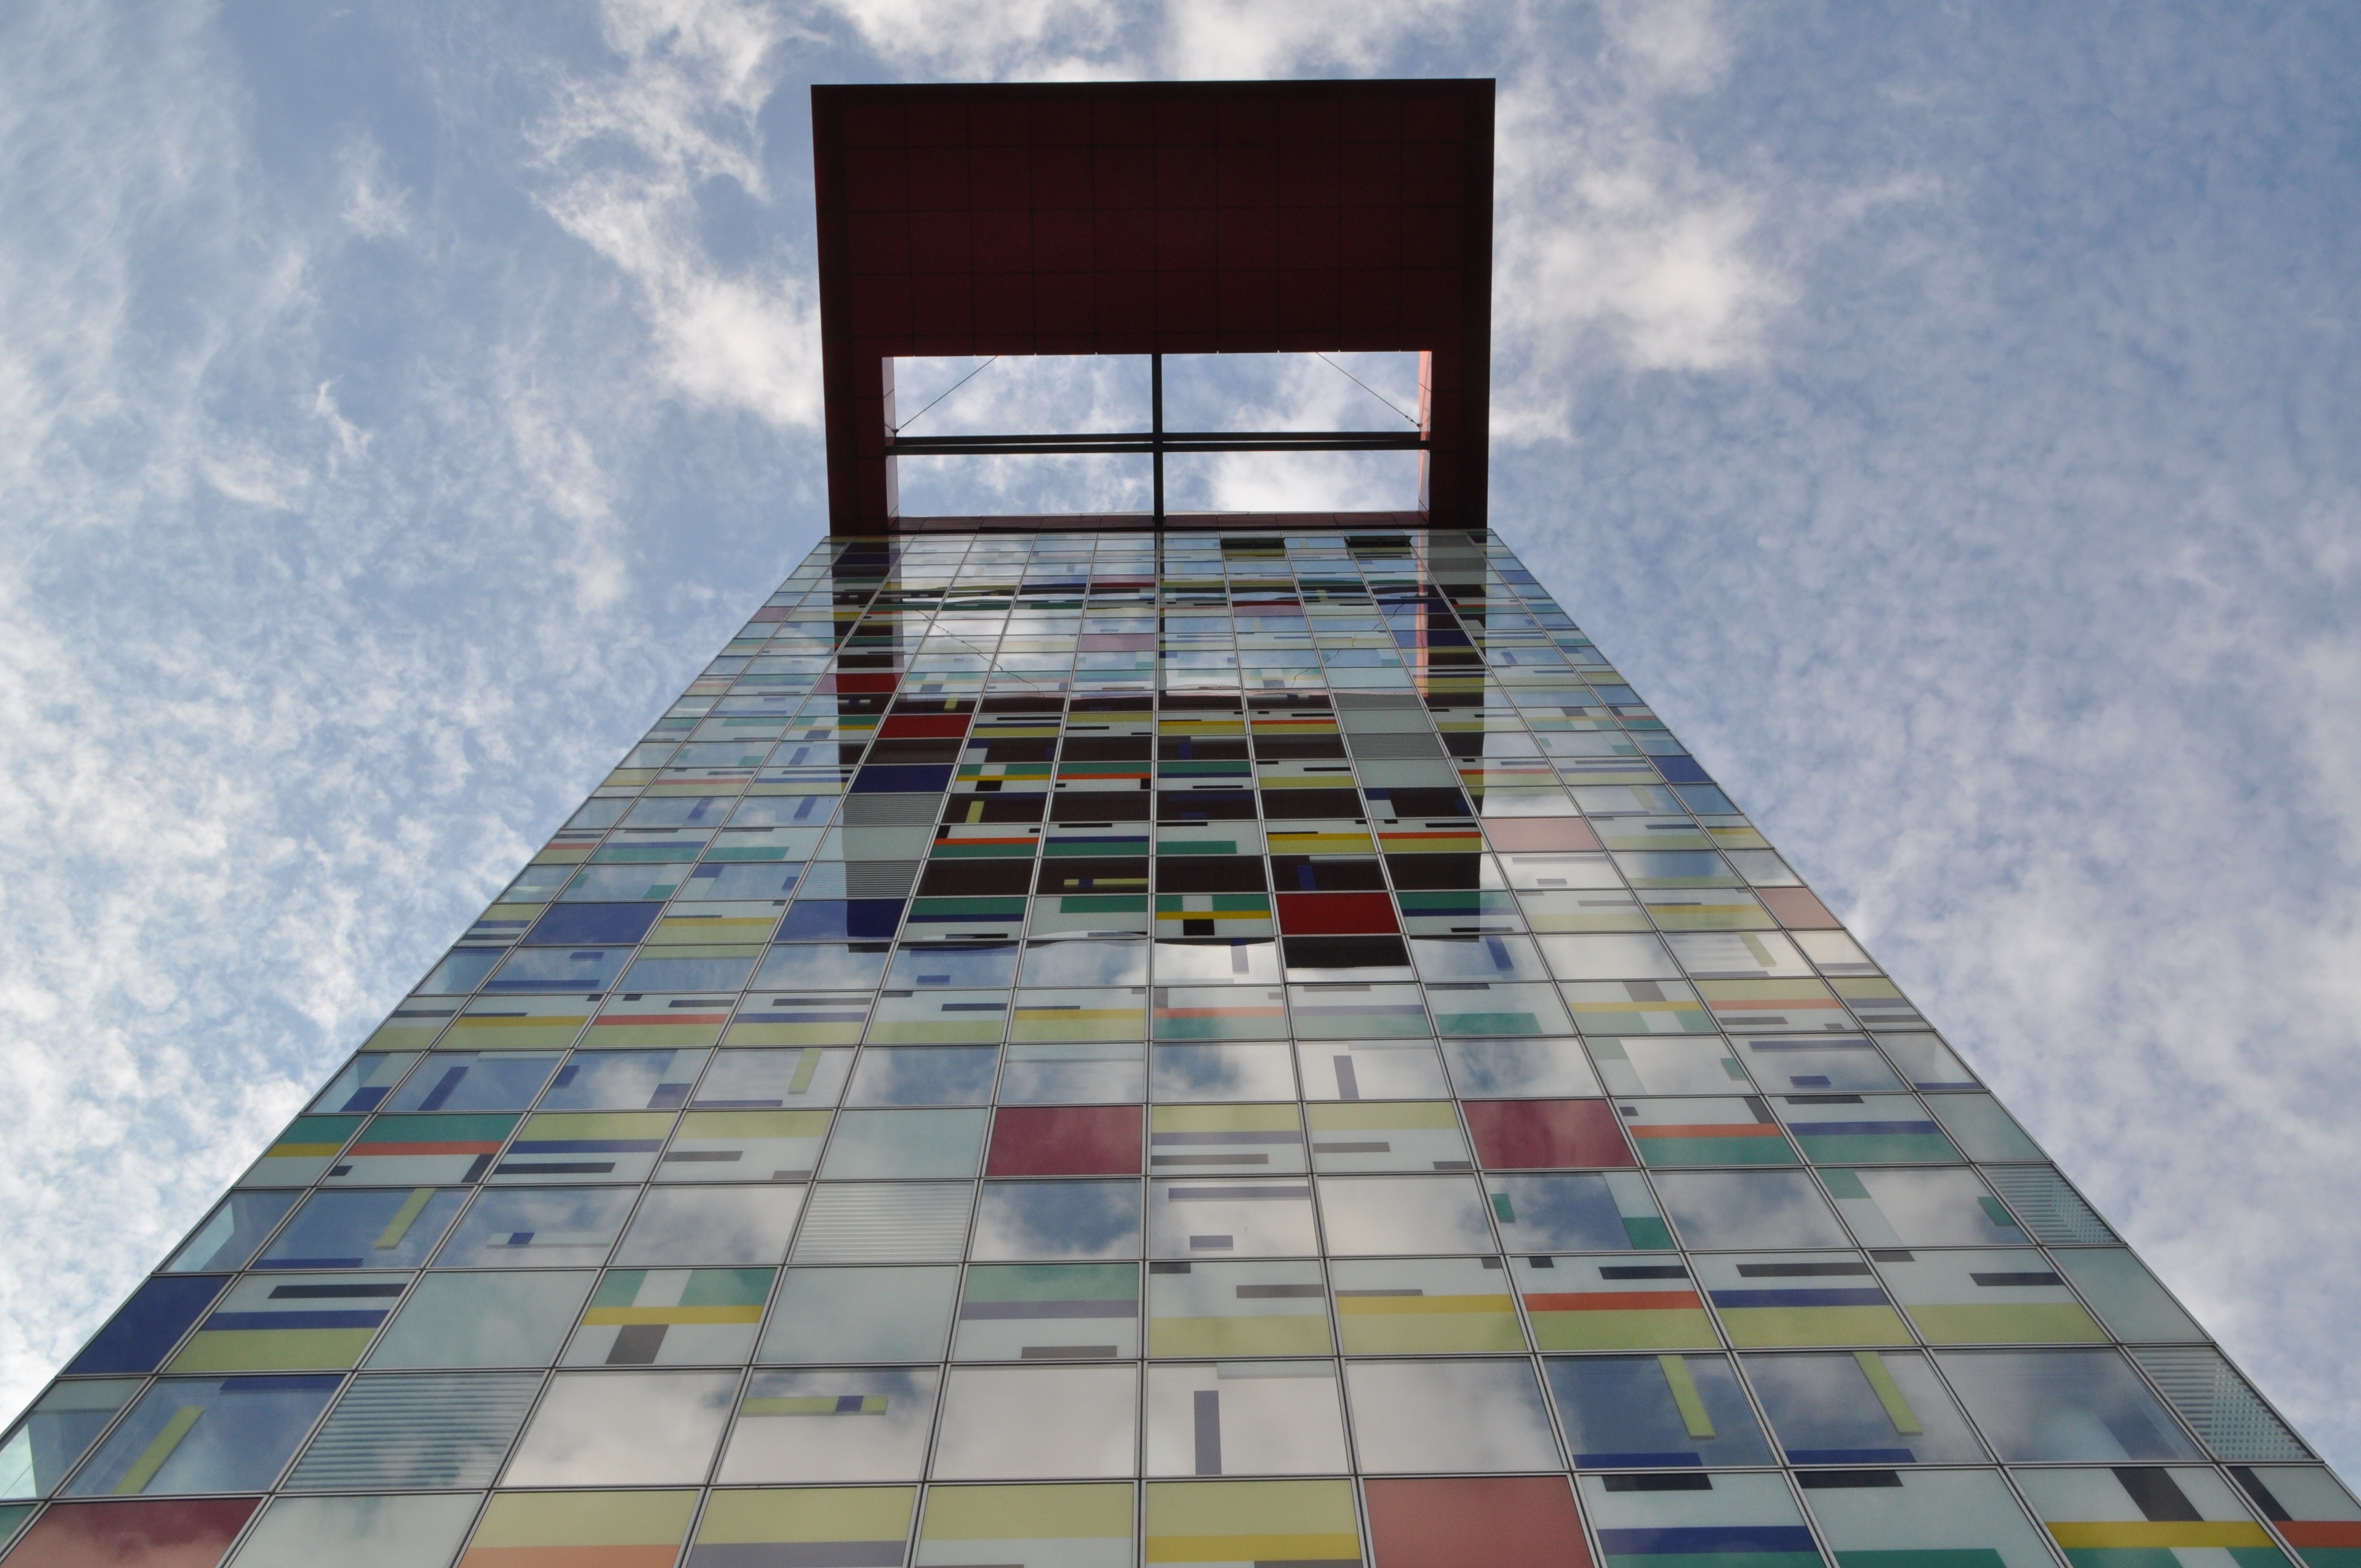
architecture, skyscraper, urban, tower, landmark, facade, modern, tower block, modern architecture, symmetry, dusseldorf, media harbour, daylighting